History of the American Civil Liberties Union

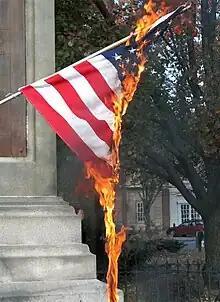
The ACLU contends that the Bill of Rights protects individuals who burn the U.S. flag as a form of expression.

The ACLU defended Sydney Street, who was arrested for burning an American flag to protest the reported assassination of civil rights leader James Meredith. In the "Street v. New York" decision, the court agreed with the ACLU that encouraging the country to abandon one of its national symbols was a constitutionally protected form of expression. The ACLU successfully defended Paul Cohen, who was arrested for wearing a jacket with the words "fuck the draft" on its back while he walked through the Los Angeles courthouse. The Supreme Court, in "Cohen v. California", held that the vulgarity of the wording was essential to convey the intensity of the message.